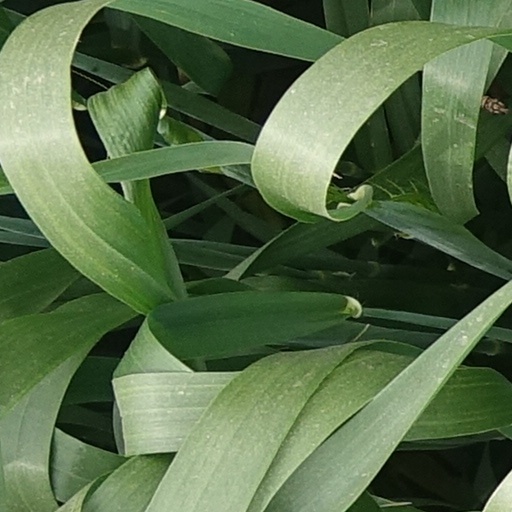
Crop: wheat